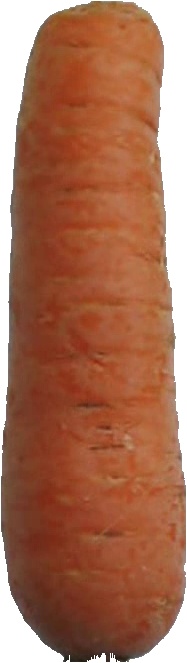
Label: carrot_1